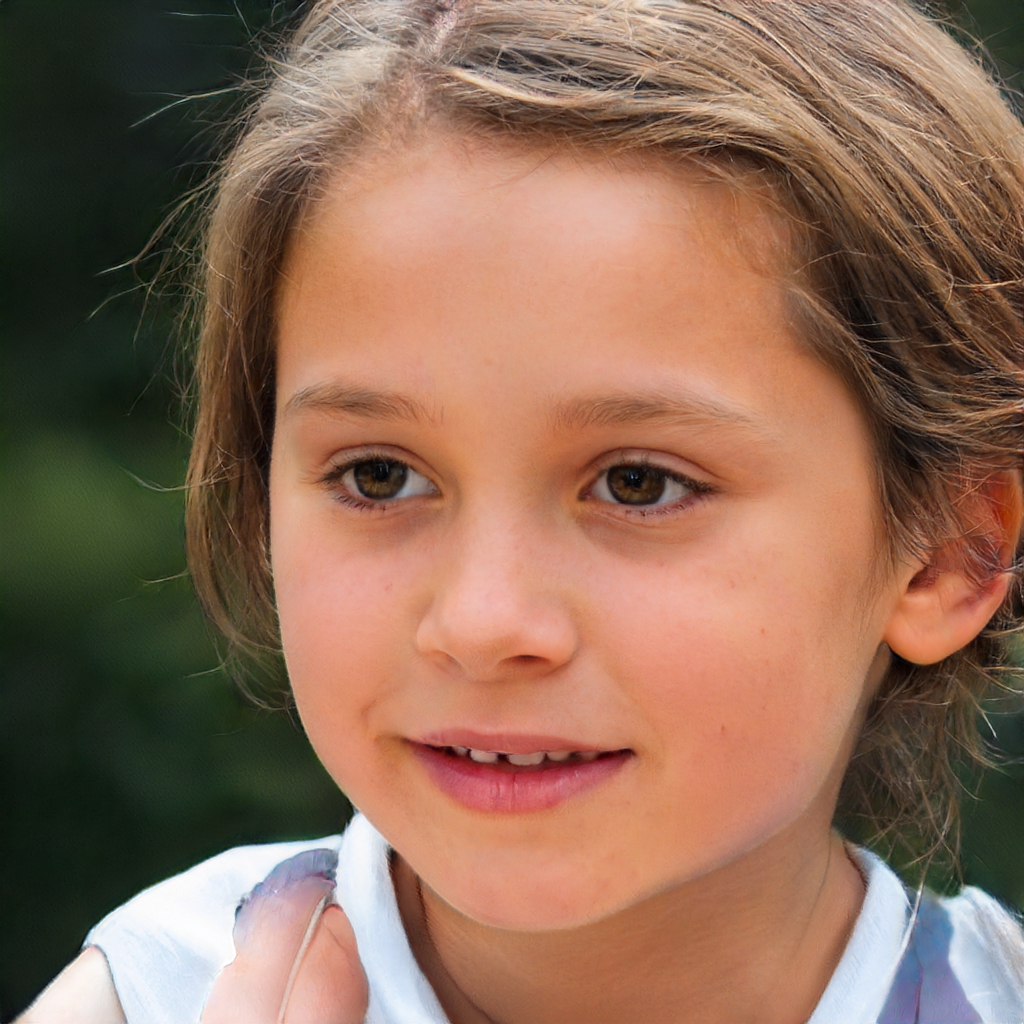
Portrait style: Real Portrait